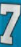
Number: 7